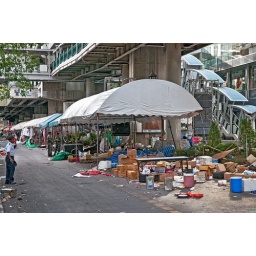
Destruction and chaos is visible everywhere in our neighborhood after the violent end of the red shirt protests